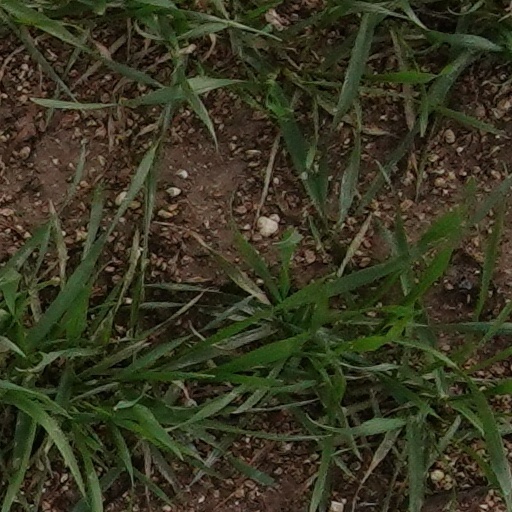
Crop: wheat